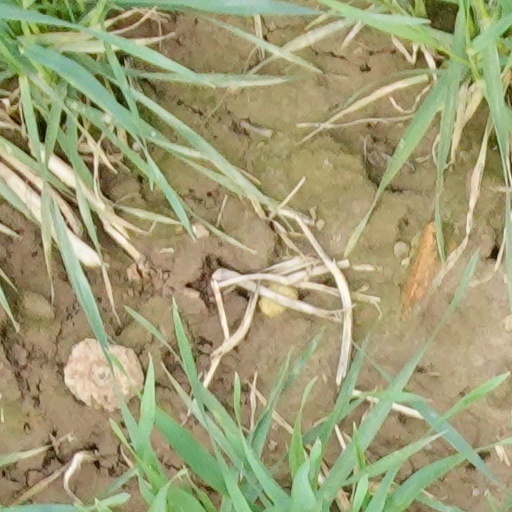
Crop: wheat